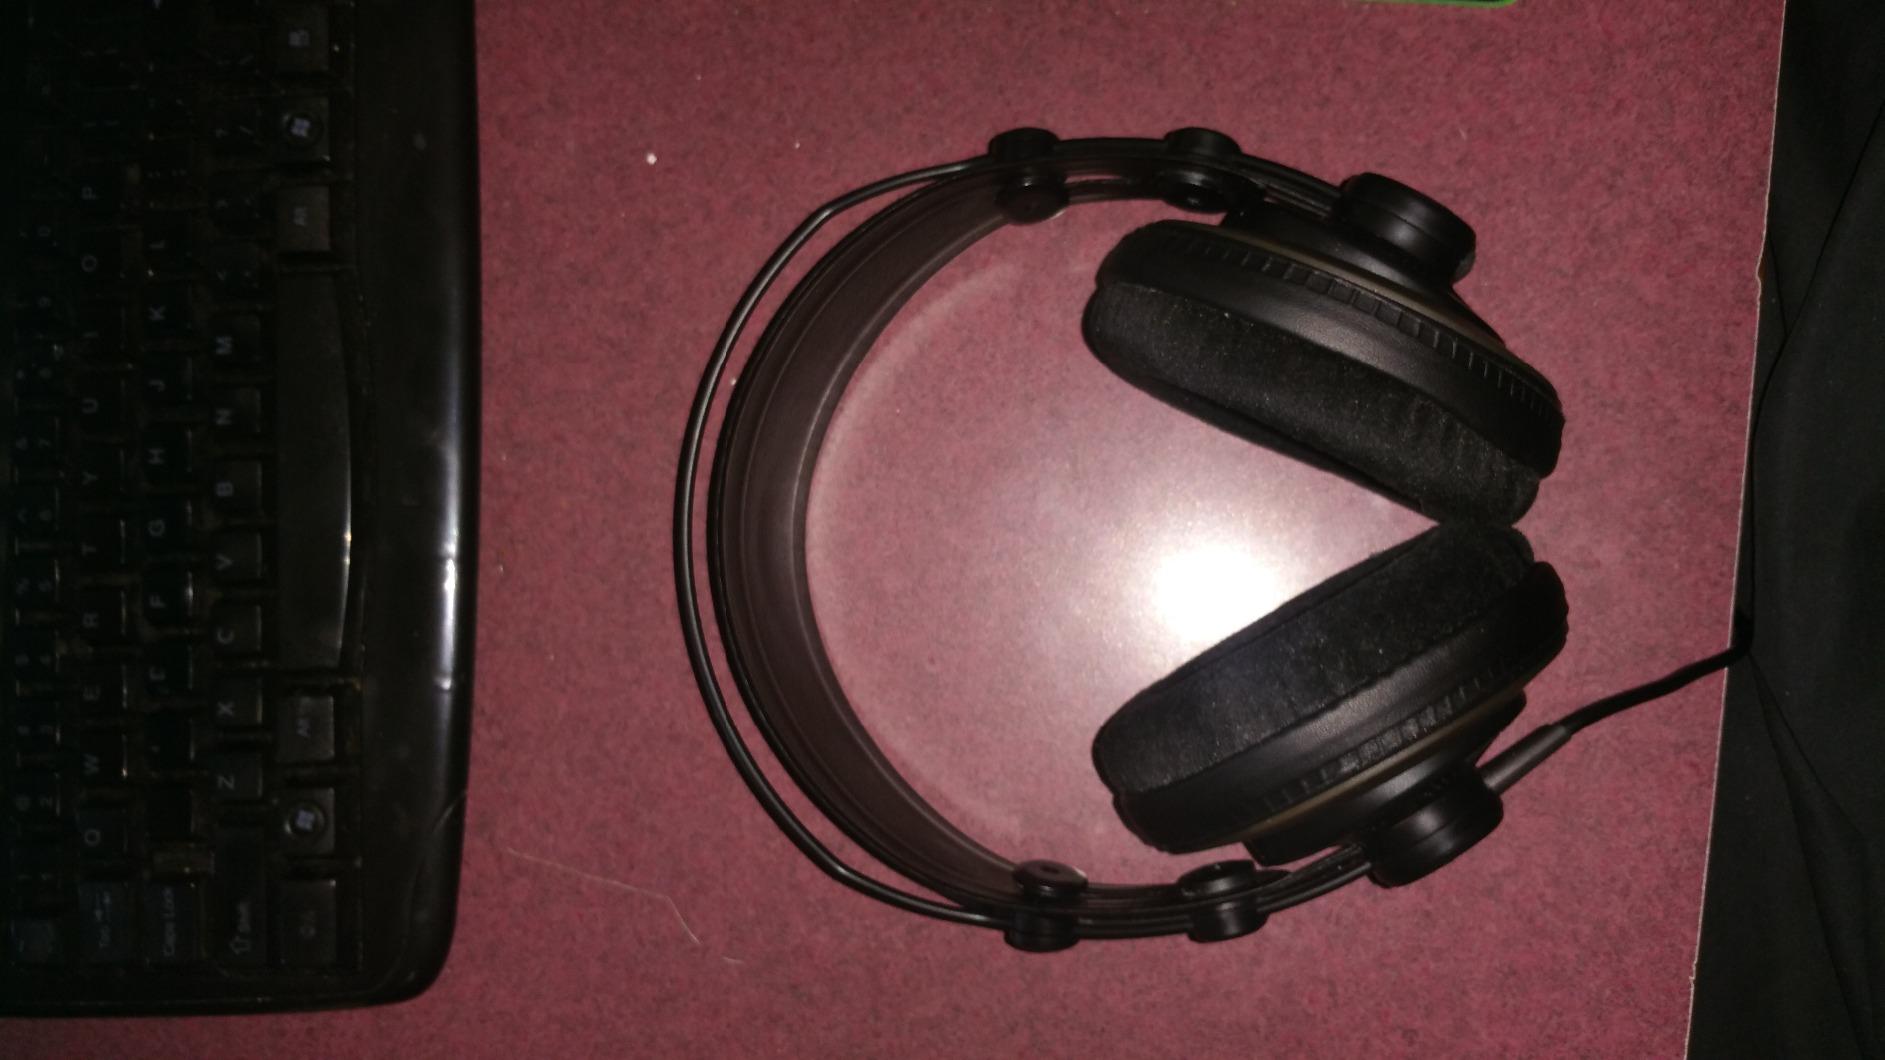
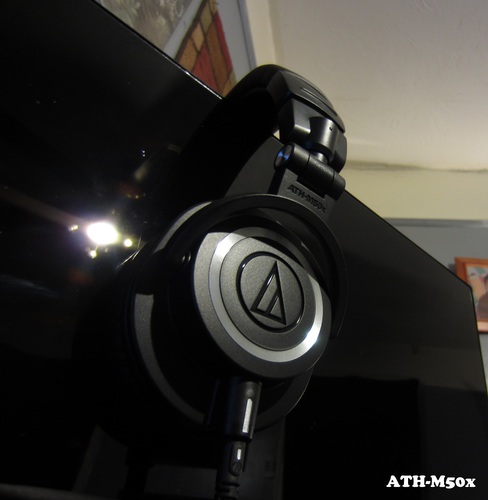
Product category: headphones
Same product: no